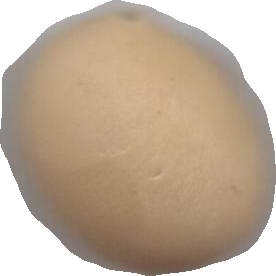
Variety: Dega